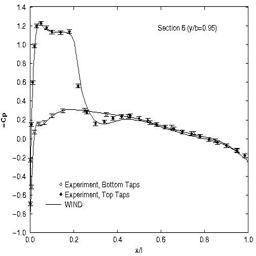
figure is described in the surrounding text